Vengeance (2009 film)

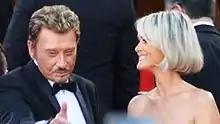
Johnny Hallyday with his wife Laeticia, promoting the film at the 2009 Cannes Film Festival.

Israeli directors Nevot Papushdo and Aaron Kashels were hired by Sony Pictures to direct an American version of the film.